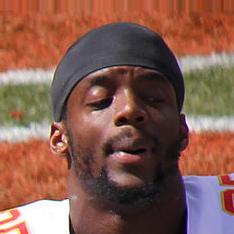
Age: 23